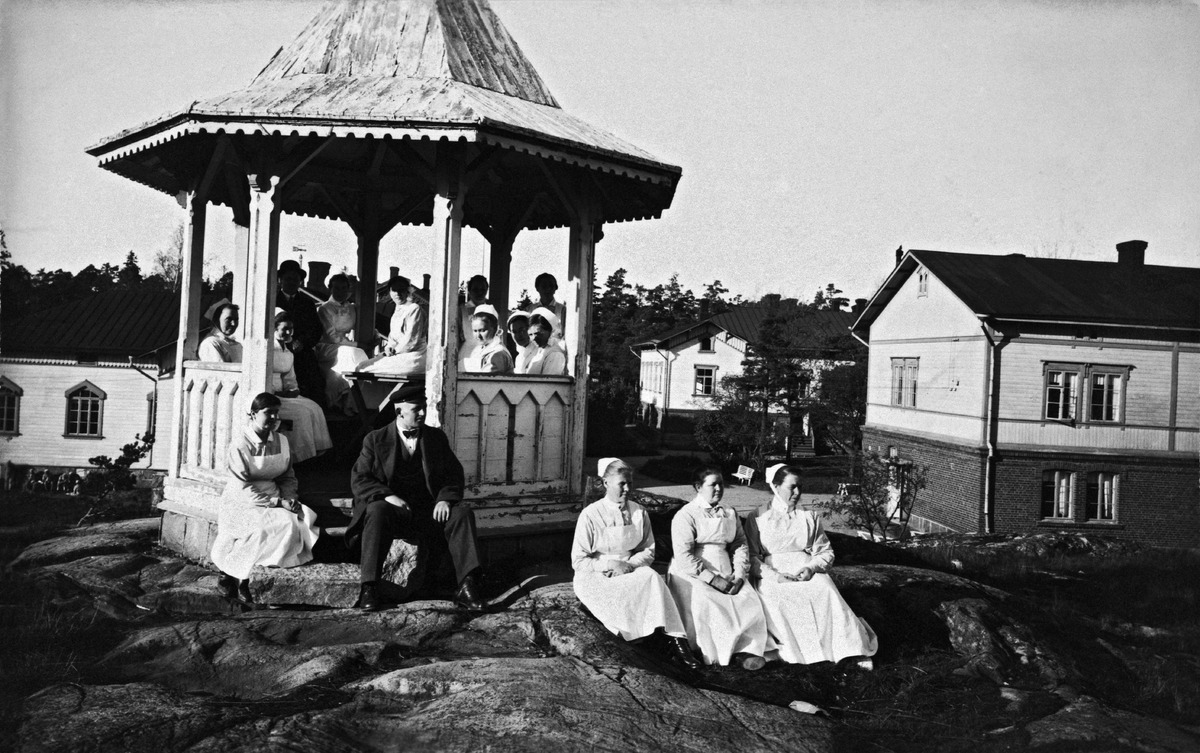
Kivelän sairaalan pihakalliolla ns
sisällön kuvaus: Kivelän sairaalan pihakalliolla ns. inspektörs lusthus (tarkastajan huvimaja) ja hoitohenkilökuntaa. mustavalkoinen
Ajankohta: kuvausaika 1900 -luku  alku ?
Paikka: Suomi, Uusimaa, Helsinki, Töölö Helsinki, Taka-Töölö Helsinki, Mechelininkatu 37
Aiheet: Helsingin kaupunki. Kivelän sairaala, sairaanhoitajat, mielisairaanhoitajat, työvaatteet, esiliinat, päähinet, miesten puvut, lippalakit, pihat, puurakennukset, terveydenhuolto sairaalat, mielisairaalat, huvimajat, paviljongit, kalliot, kesä